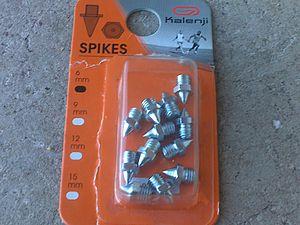
Pointes de 6 mm en sachet (12 pointes)
Les pointes désignent les extrémités pointues et fines souvent vissées ou parfois moulées sur la semelle des chaussures de course, de lancer de javelot ou de saut qui permettent notamment d'améliorer l'adhérence.